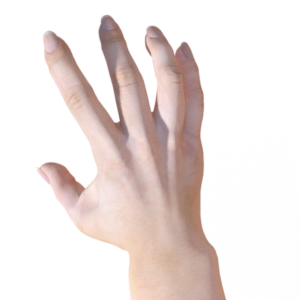
Label: paper